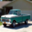
Label: pickup_truck